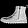
Label: Ankle boot